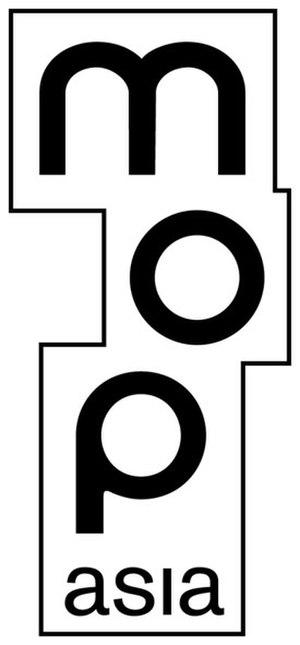
Month of Photography Asia est un festival international de photographie organisé à Singapour depuis 2002.